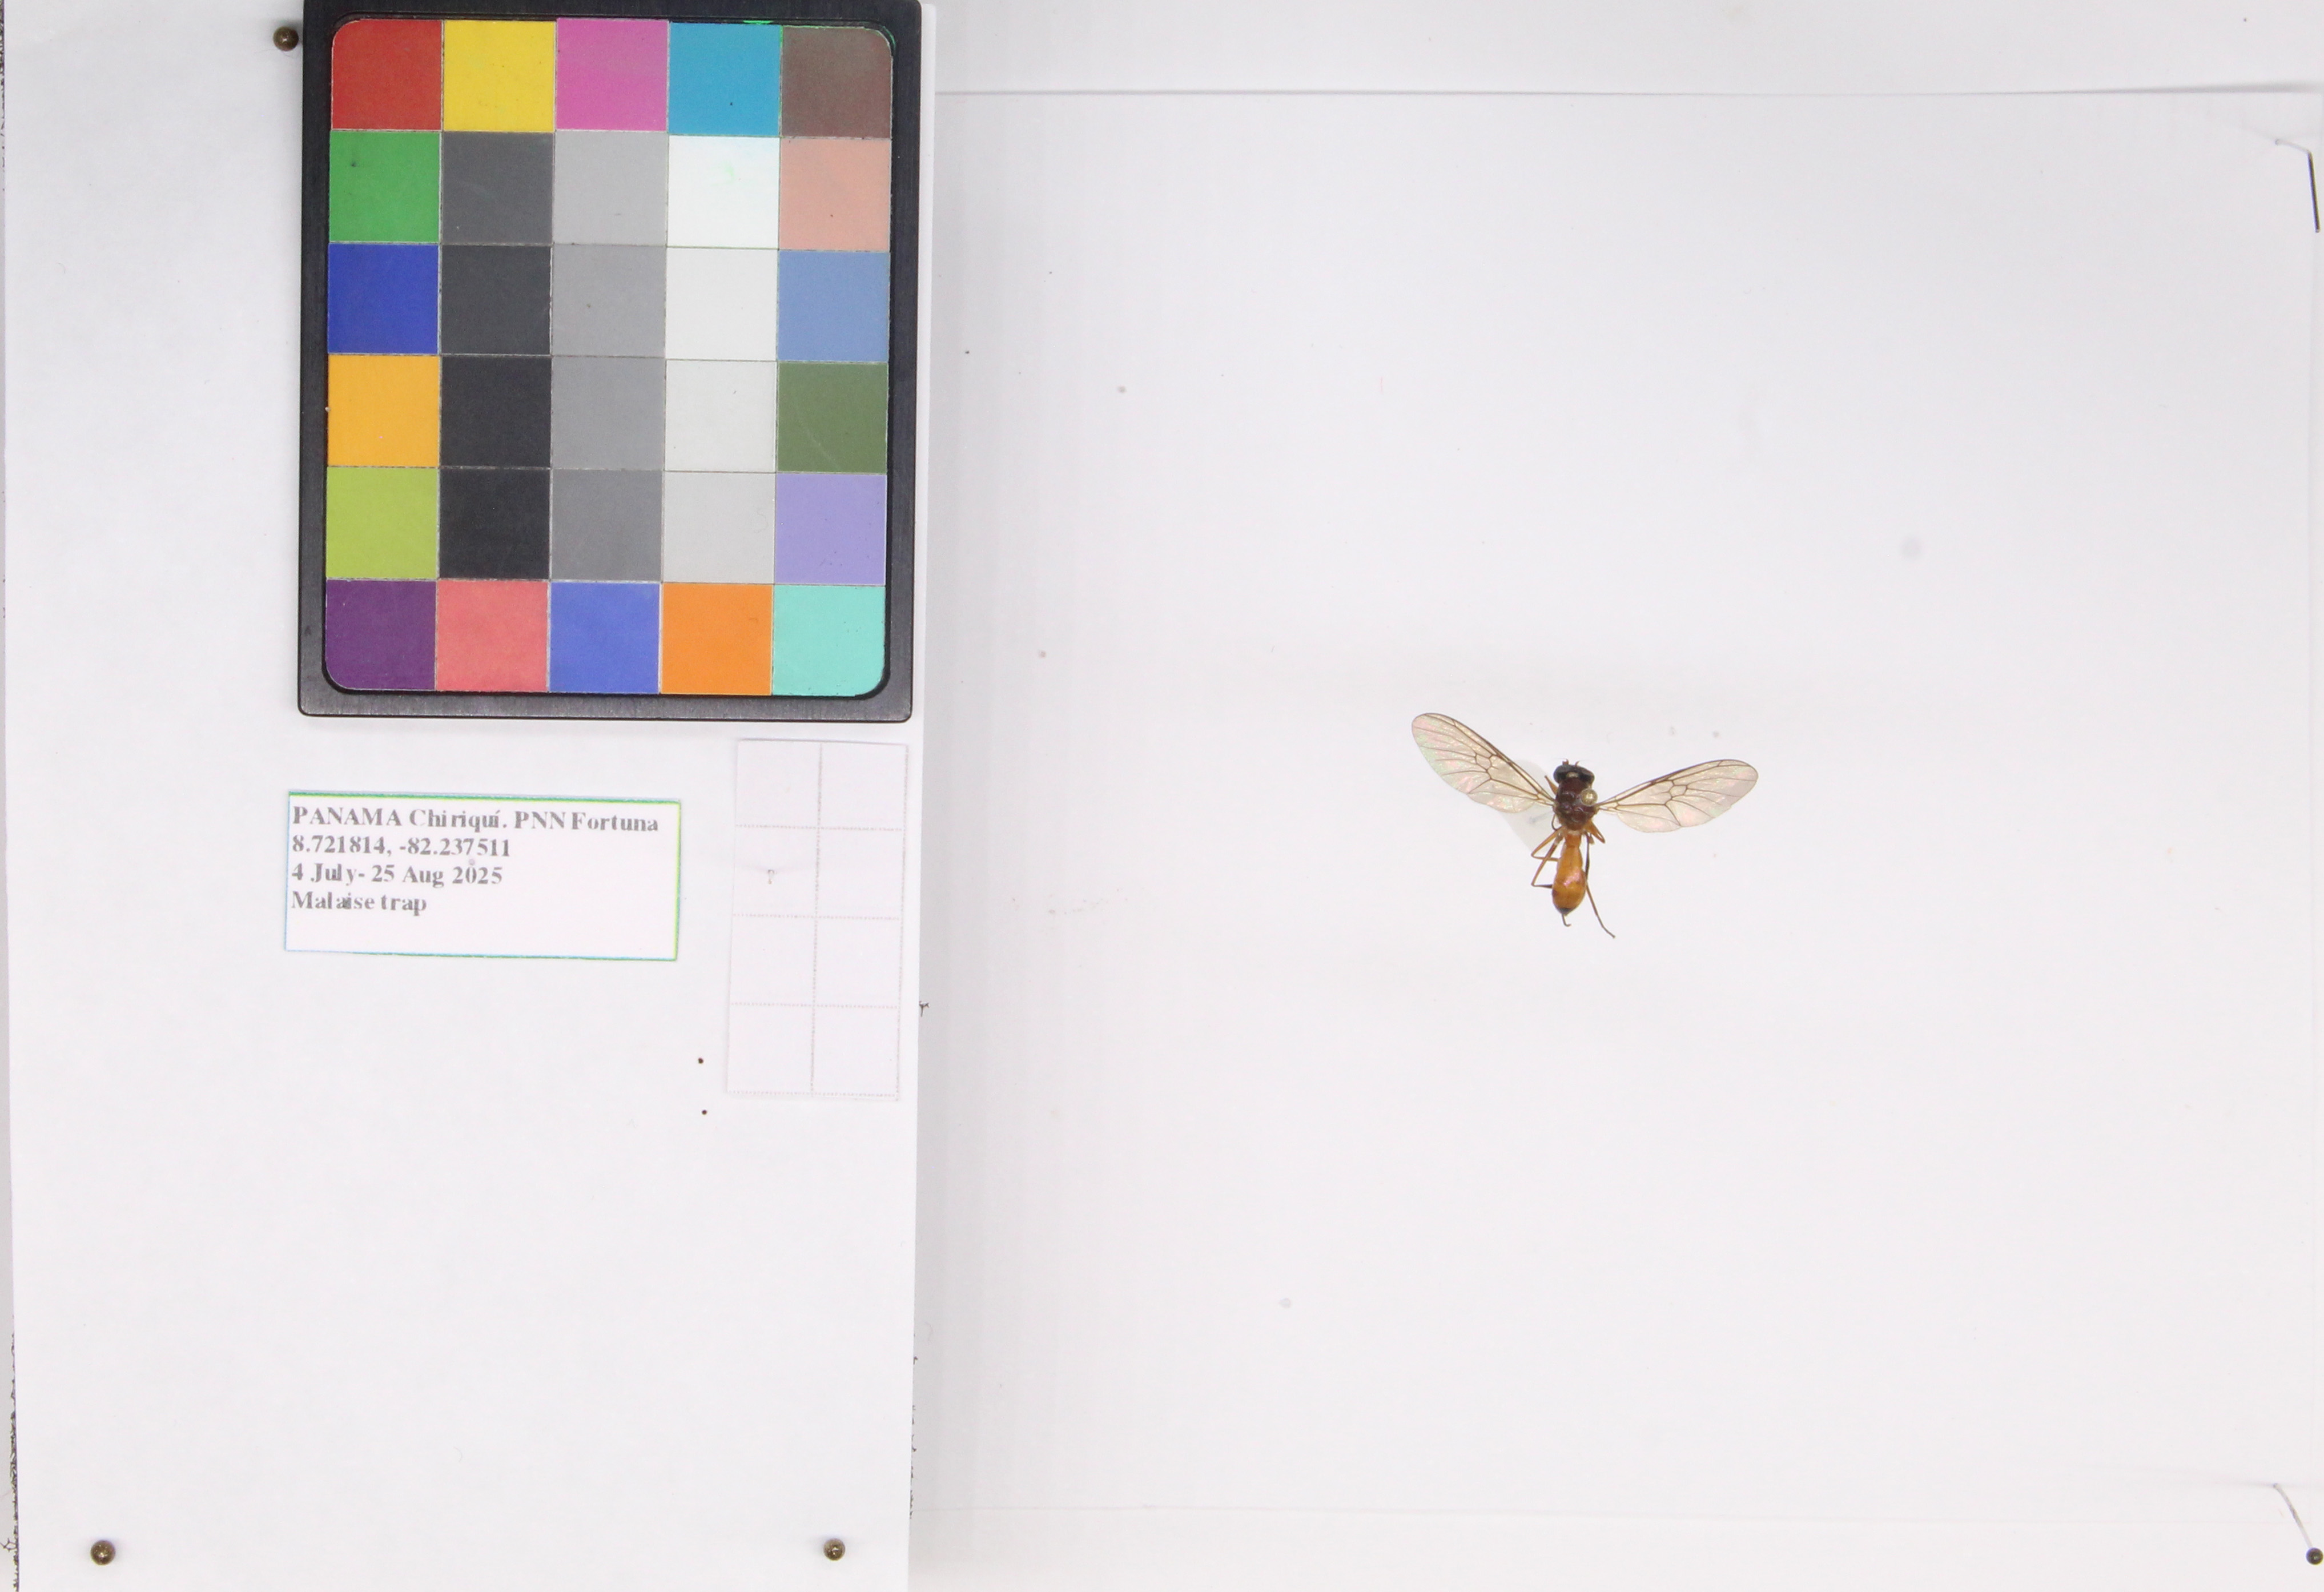
Label: fly
Location: Fortuna